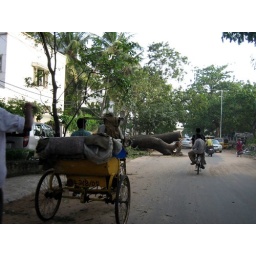
This tree fell over yesterday and blocked the entire street. The water here was about 18 inches high.